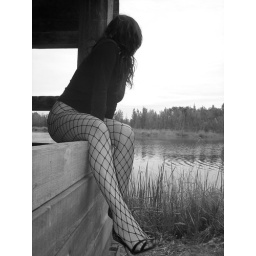
Girl in black and white